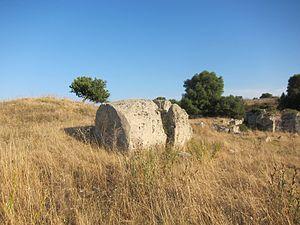
La vallée du Belice est une vallée creusée par le cours du fleuve Belice, dans la province de Trapani, en Sicile.
En architecture, ameublement, sculpture et ingénierie des structures, une colonne est un support vertical dont le plan est un cercle ou un polygone régulier à plus de quatre côtés. Elle se distingue du pilier et du pilastre.